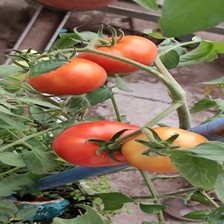
Label: tomato